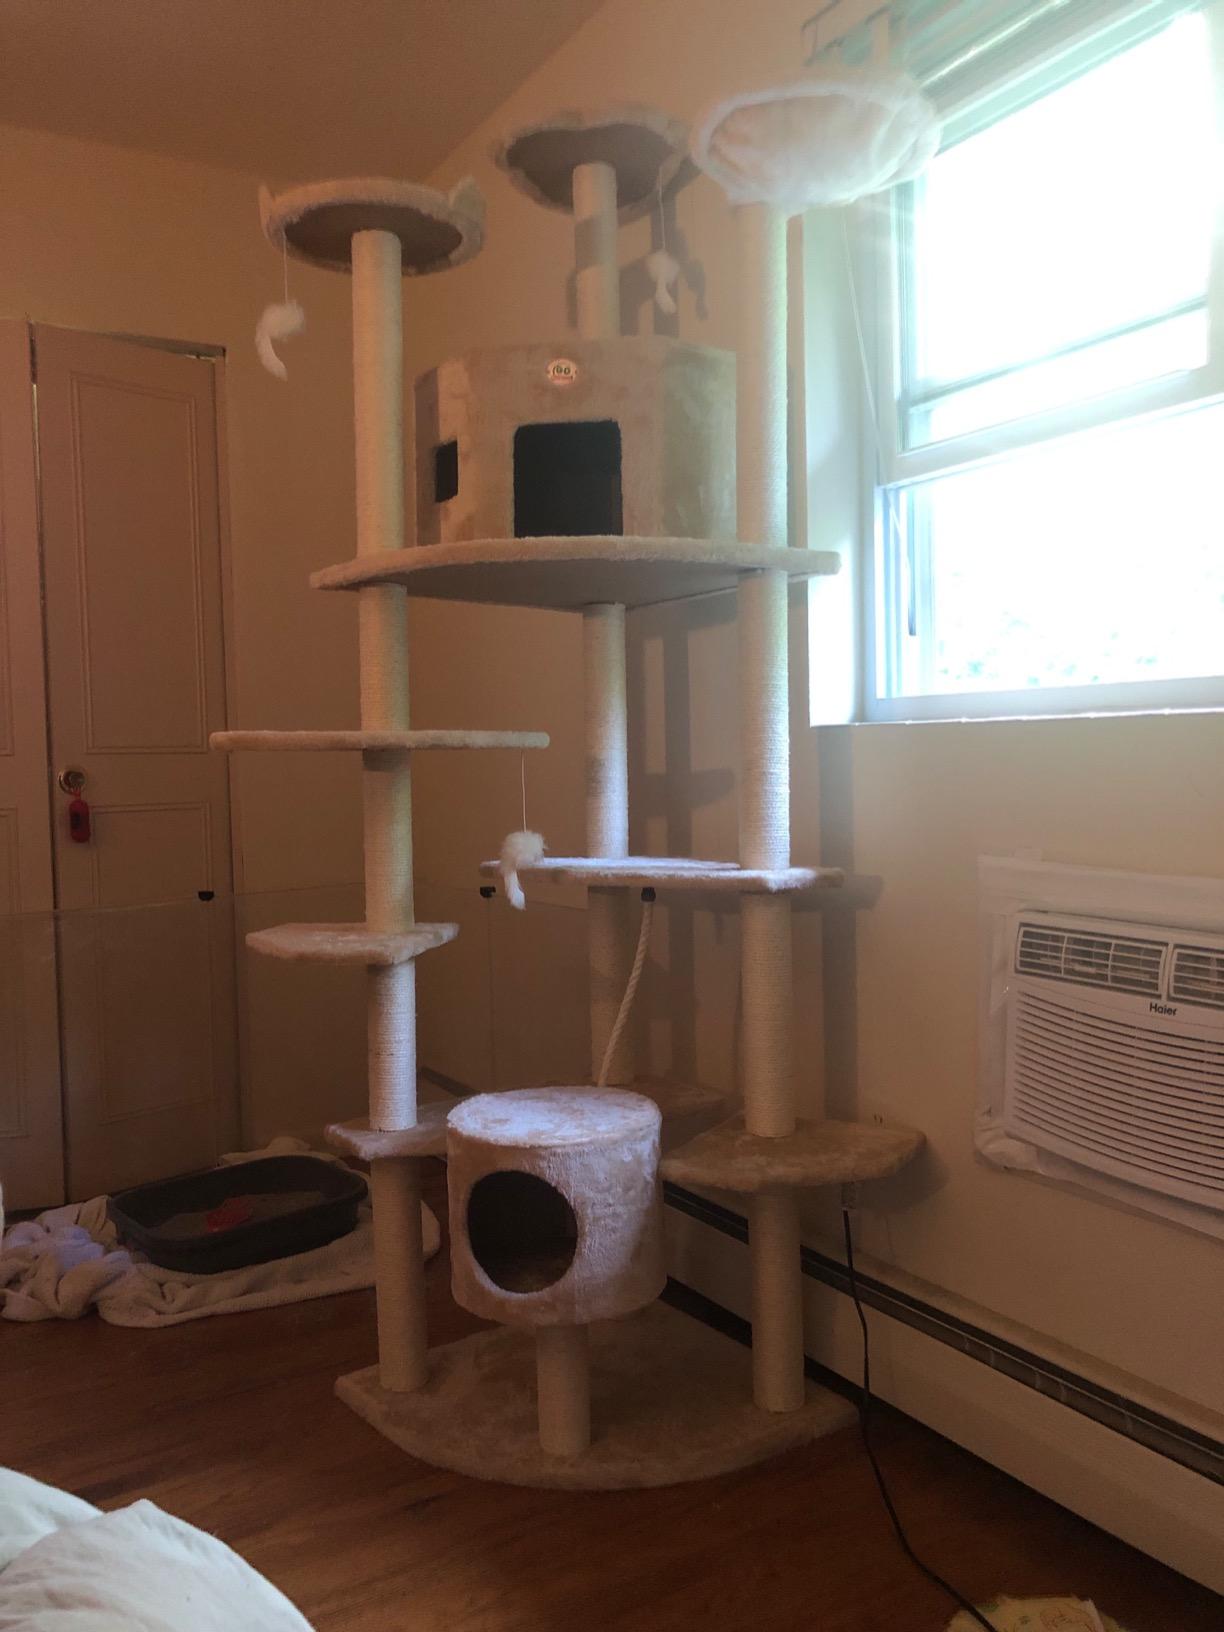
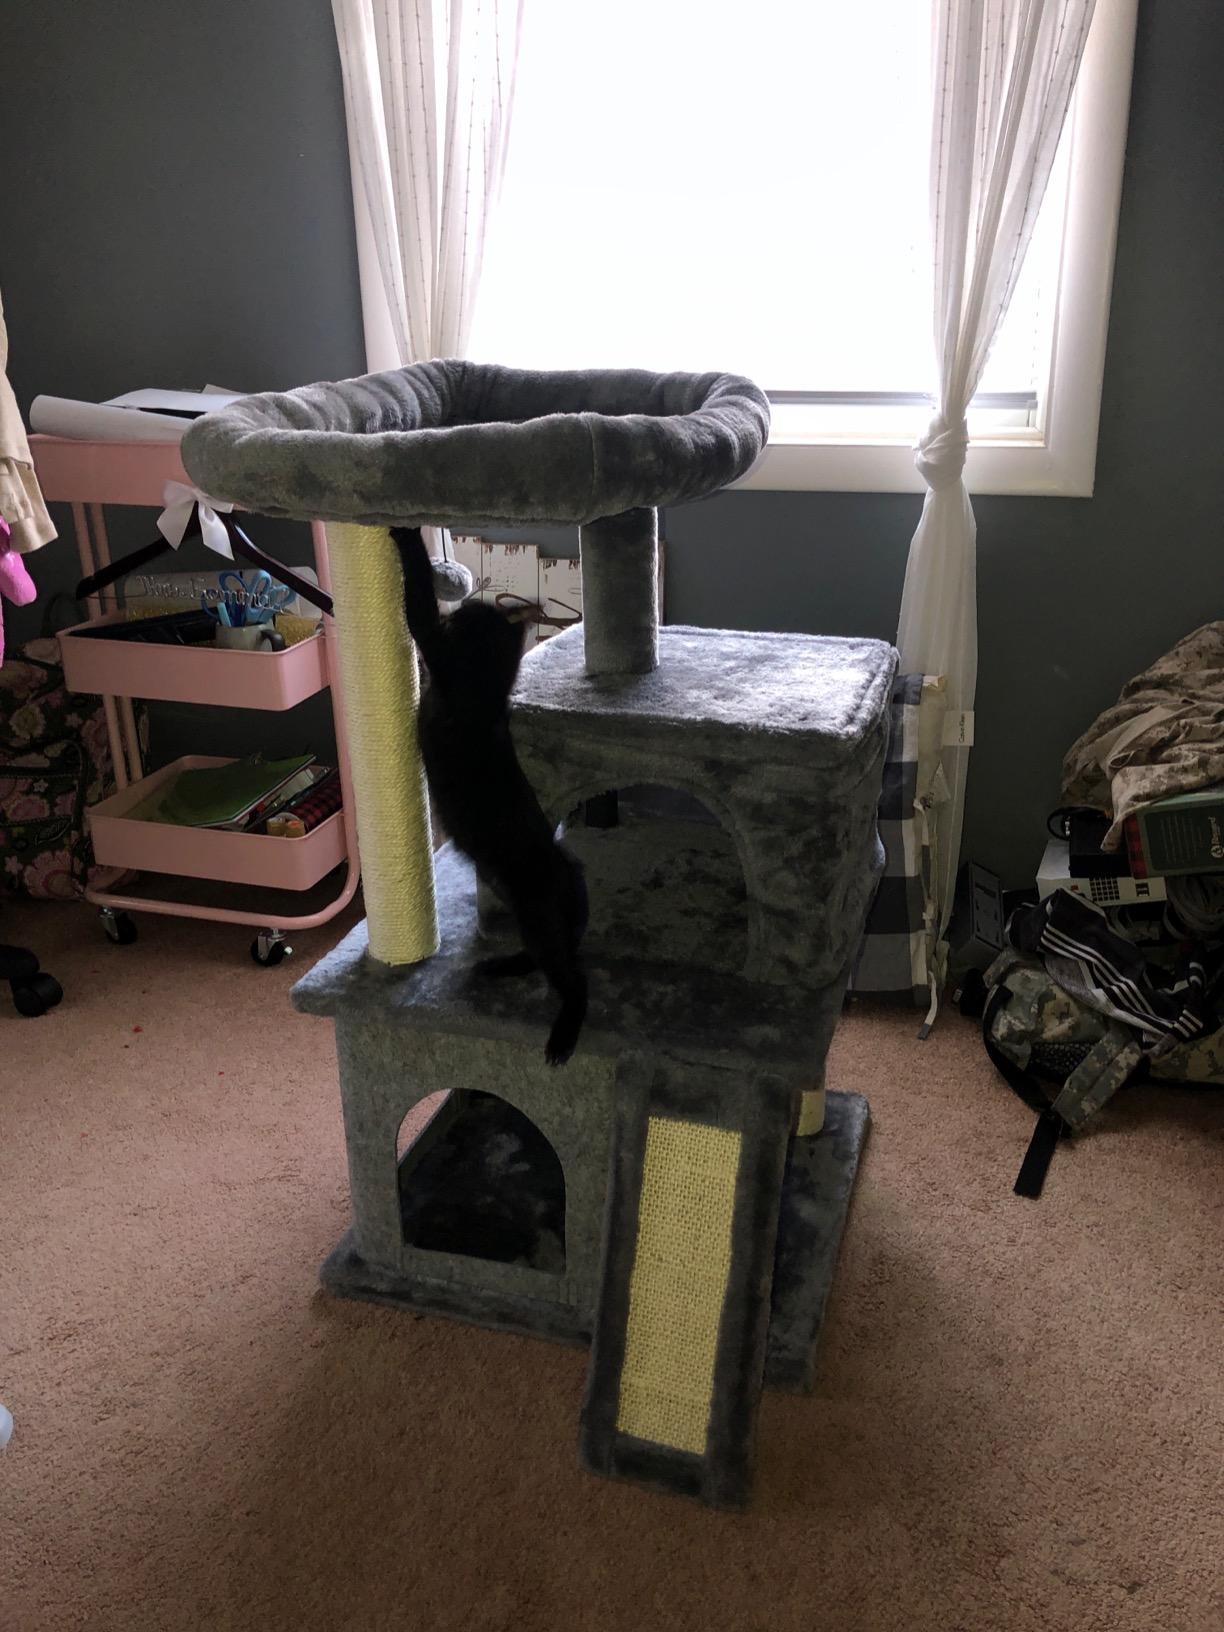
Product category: items_cat tree
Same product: no